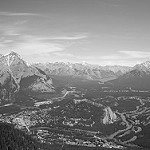
Label: B & W